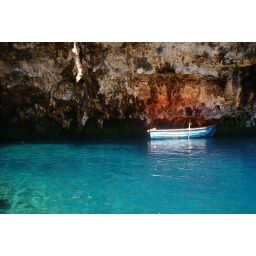
The water is crystal clear and changes colour in the sunlight...